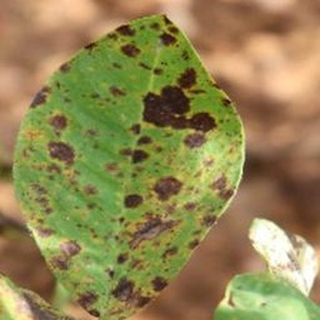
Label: groundnut_late_leaf_spot